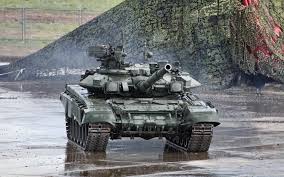
Label: T-90